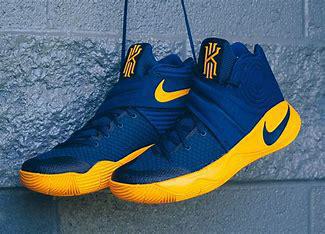
Brand: Nike
Model: Kyrie 2